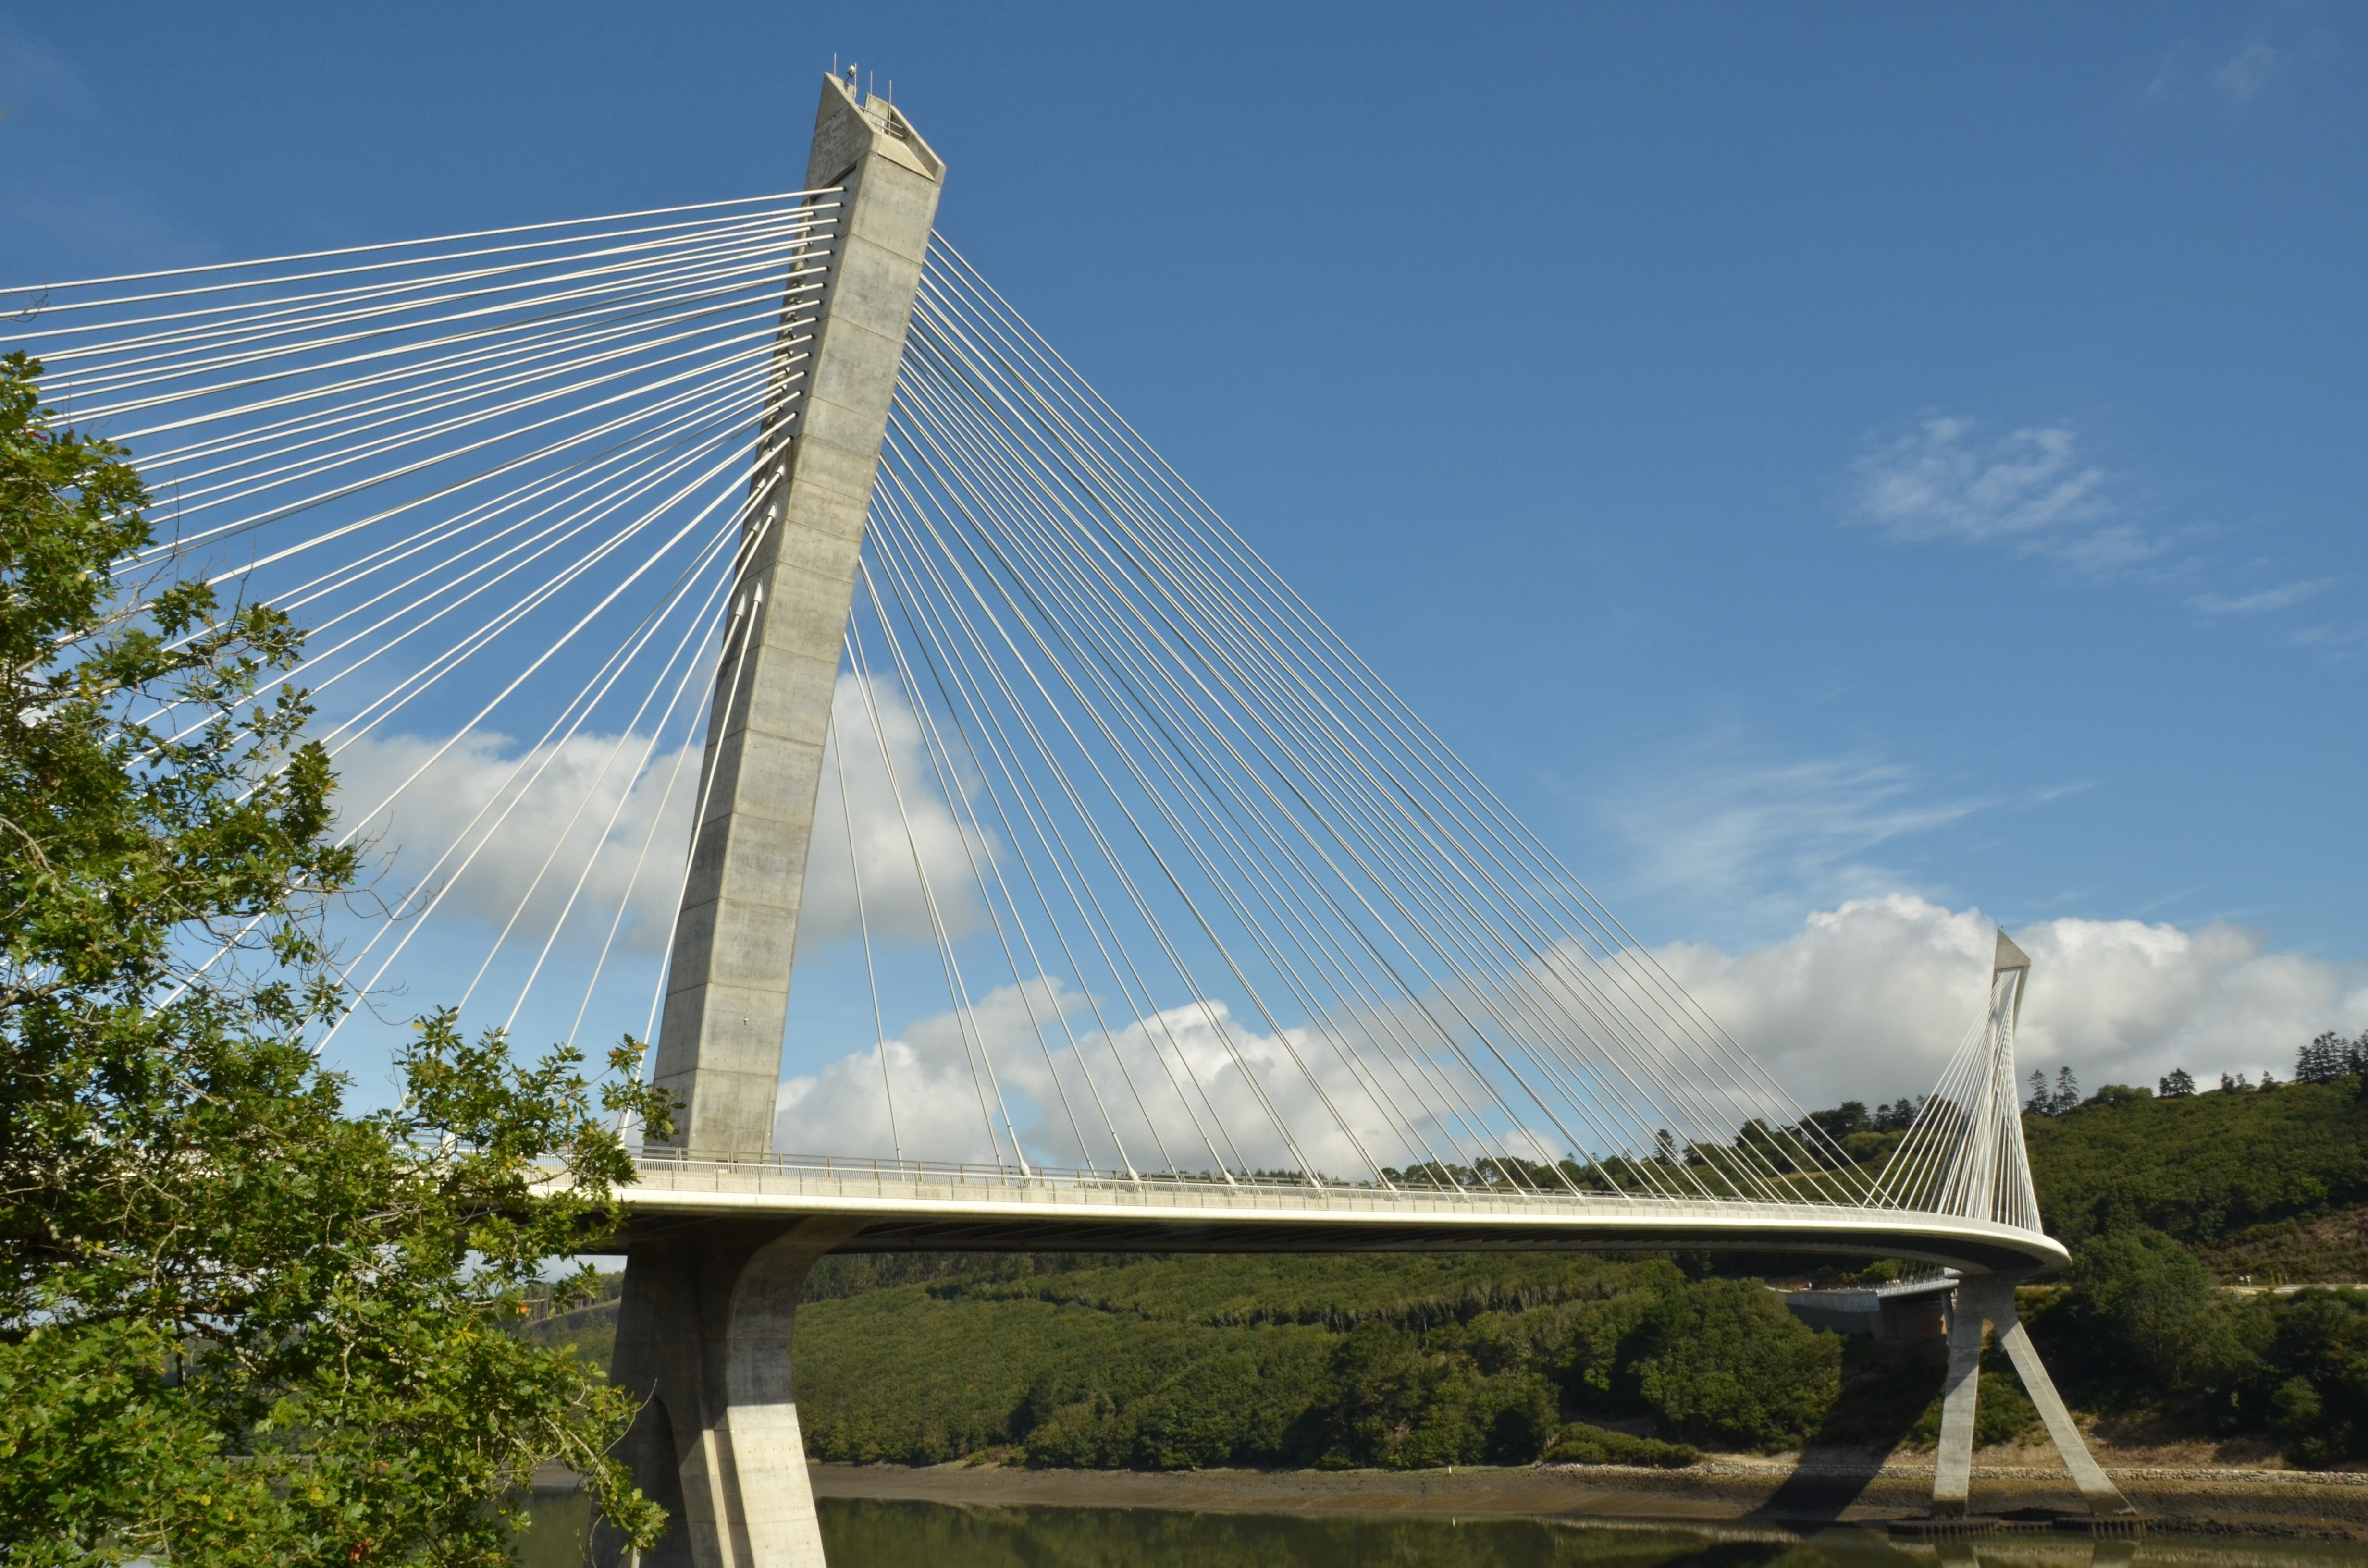
bridge, river, cable, steel, suspension bridge, france, mast, metal, landmark, lines, cable stayed bridge, aulne, pont de t r nez, nonbuilding structure